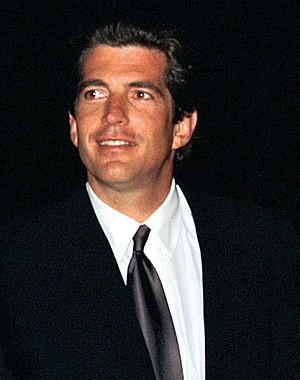
John Fitzgerald Kennedy, Jr.
John Fitzgerald Kennedy jr.
John Fitzgerald Kennedy jr., også kendt som John-John og JFK jr., var en amerikansk advokat og chefredaktør. Han var søn af tidligere præsident John Fitzgerald Kennedy og Jacqueline Kennedy Onassis.